Morton Air Services

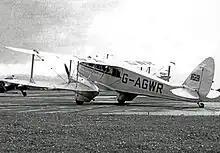
Morton DH 89 Dragon Rapide at Manchester Airport in 1950

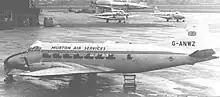
Morton DH 114 Heron 1B in 1965

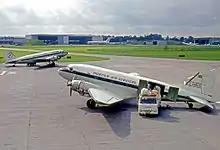
Douglas C-47B Dakota freighter of Morton Air Service at London Gatwick Airport in 1968.

On 30 September 1959, a Morton Air Services de Havilland Heron (G-AOXL) operated the last scheduled passenger flight to depart Croydon. The aircraft was headed for Rotterdam. Another Heron, repainted to represent that aircraft currently (2011) guards the entrance to Croydon's Aerodrome Hotel.) By the following morning, the airline's entire operation — including its headquarters — had been relocated to Gatwick.